York Lions men's ice hockey

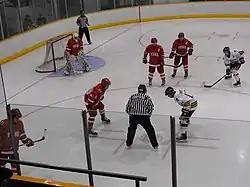
The Lions in a game against the Windsor Lancers in 2012.

In 1971, the four conferences that shared programs across Ontario and Quebec were realigned into two provincial leagues. York didn't appear to be bothered in the slightest by this development, posting winning records in seven consecutive seasons in their new league, the Ontario University Athletic Association (OUAA). Unfortunately, the Yeomen were unable to win a league championship and were prevented from returning to the University Cup.